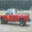
Label: pickup_truck